Narrow-gauge railways in Asia

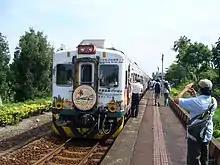
Taiwan narrow-gauge service

Taiwan began developing its rail service during the Qing dynasty, using a gauge. The Japanese colonial government, which ruled from 1895 to 1945, continued using that gauge. The system is now administered by the Taiwan Railway Administration, and the Taipei Metro and Kaohsiung MRT use standard gauge. The Taiwan High Speed Rail (THSR), which began operation in January 2007, also uses standard gauge. A gauge line on the east coast was regauged to when it was interconnected.